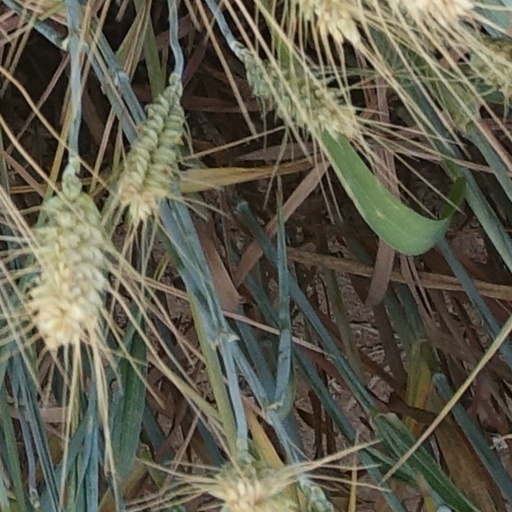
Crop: wheat